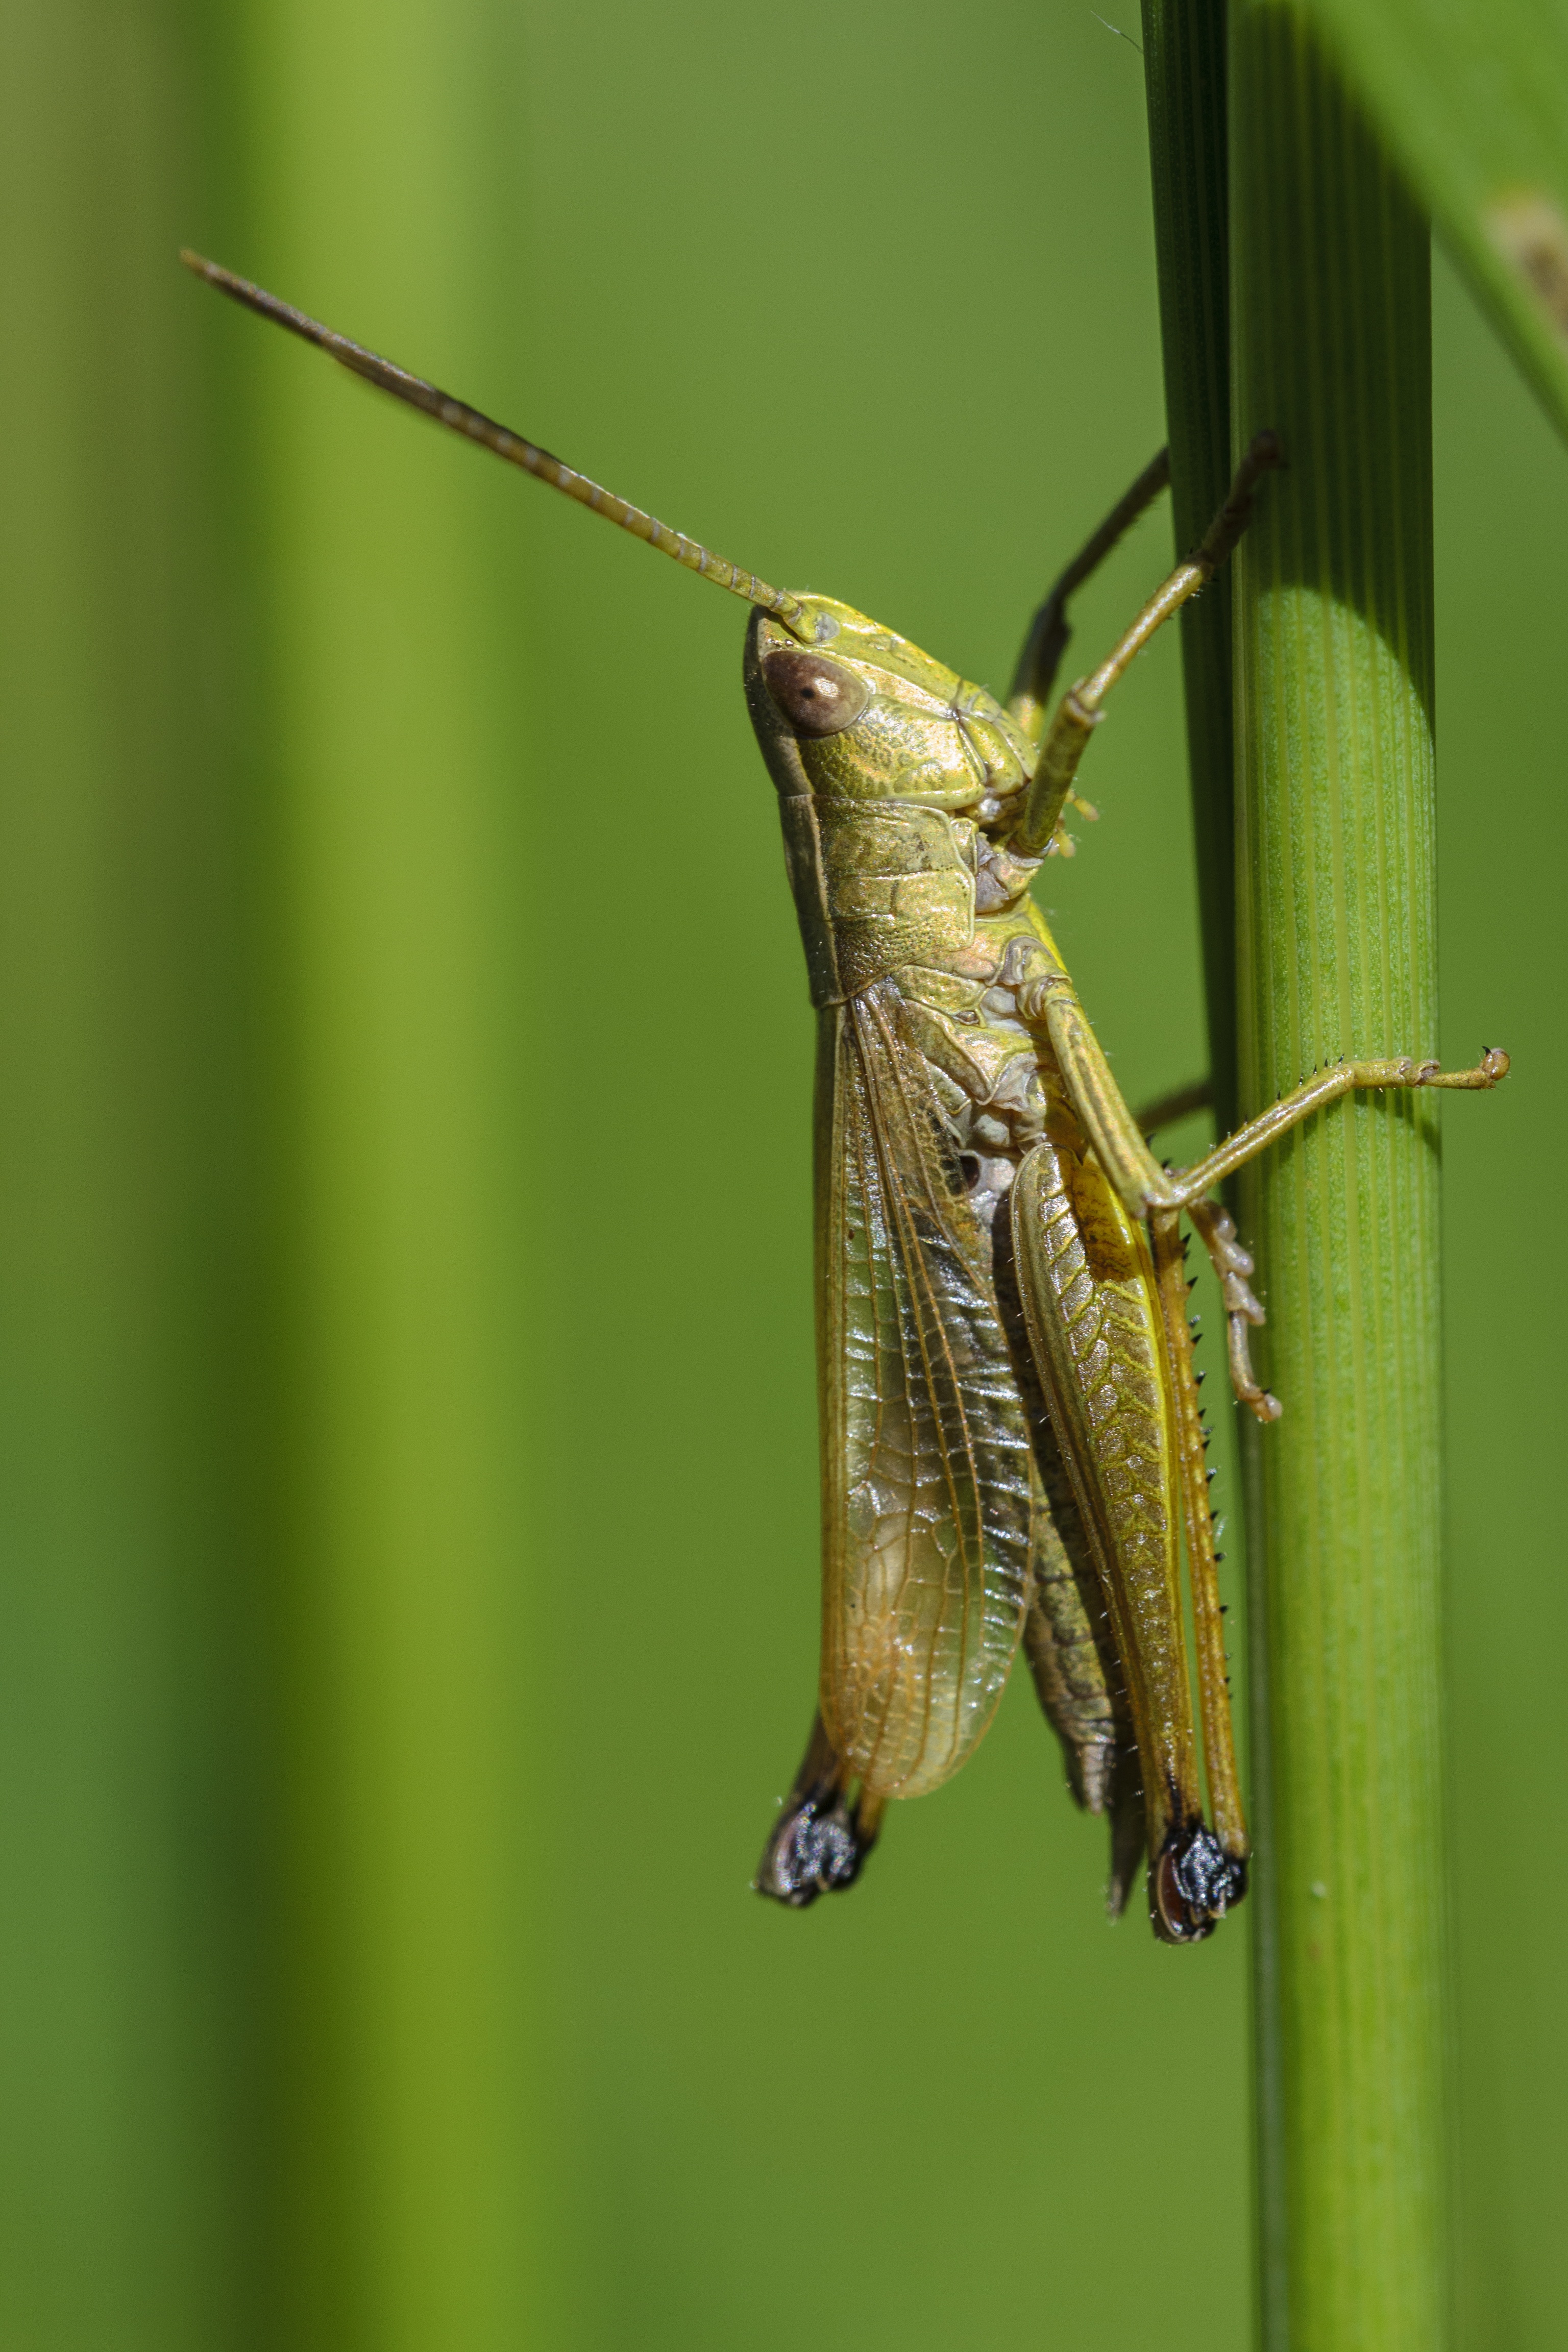
nature, grass, meadow, green, insect, macro, fauna, invertebrate, damselfly, grasshopper, locust, macro photography, arthropod, plant stem, net winged insects, cricket like insect